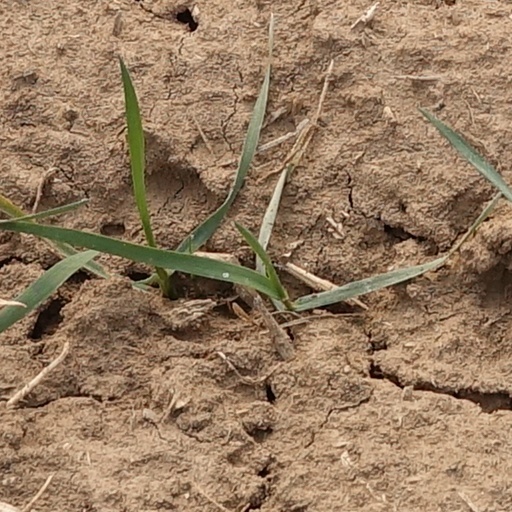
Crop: wheat